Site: brandenburg
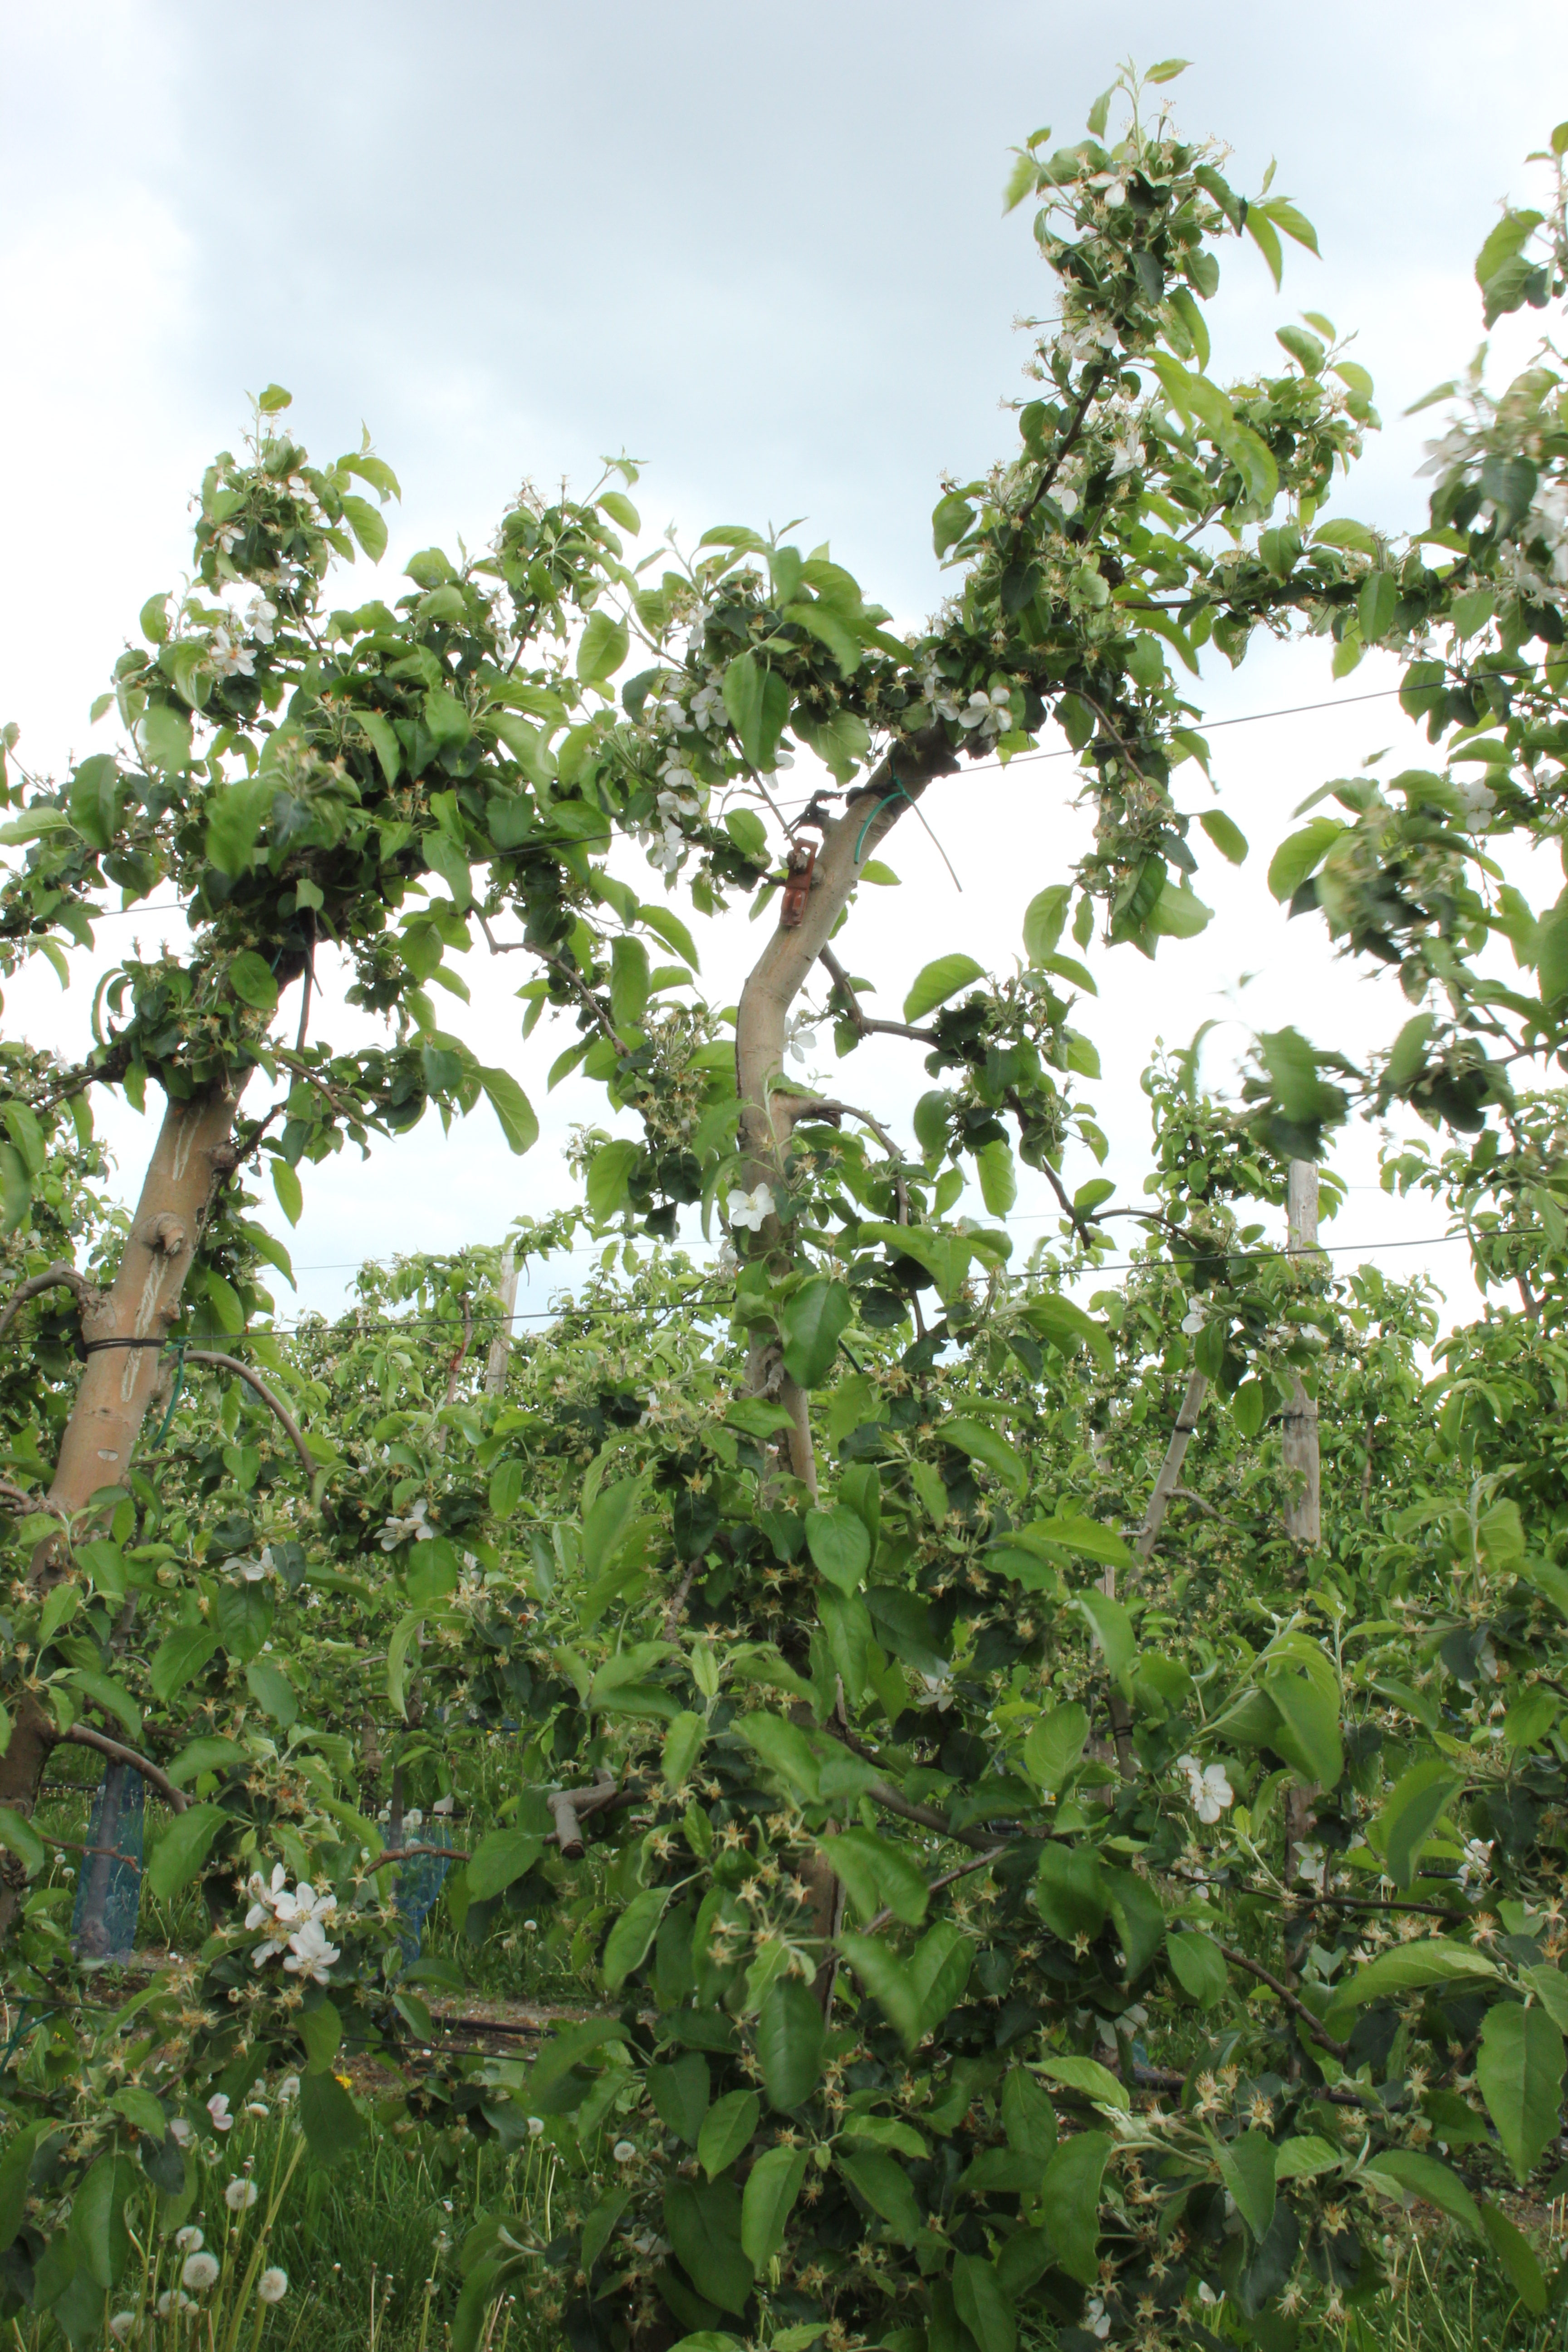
Growth stage (BBCH 67): Flowering